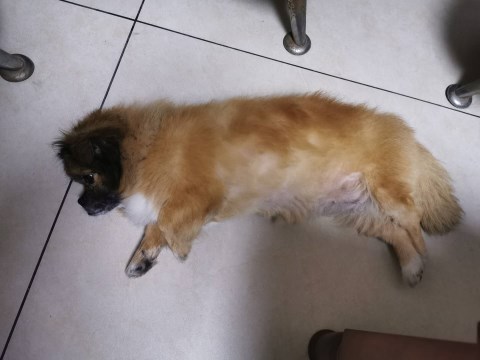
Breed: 806-n000129-papillon